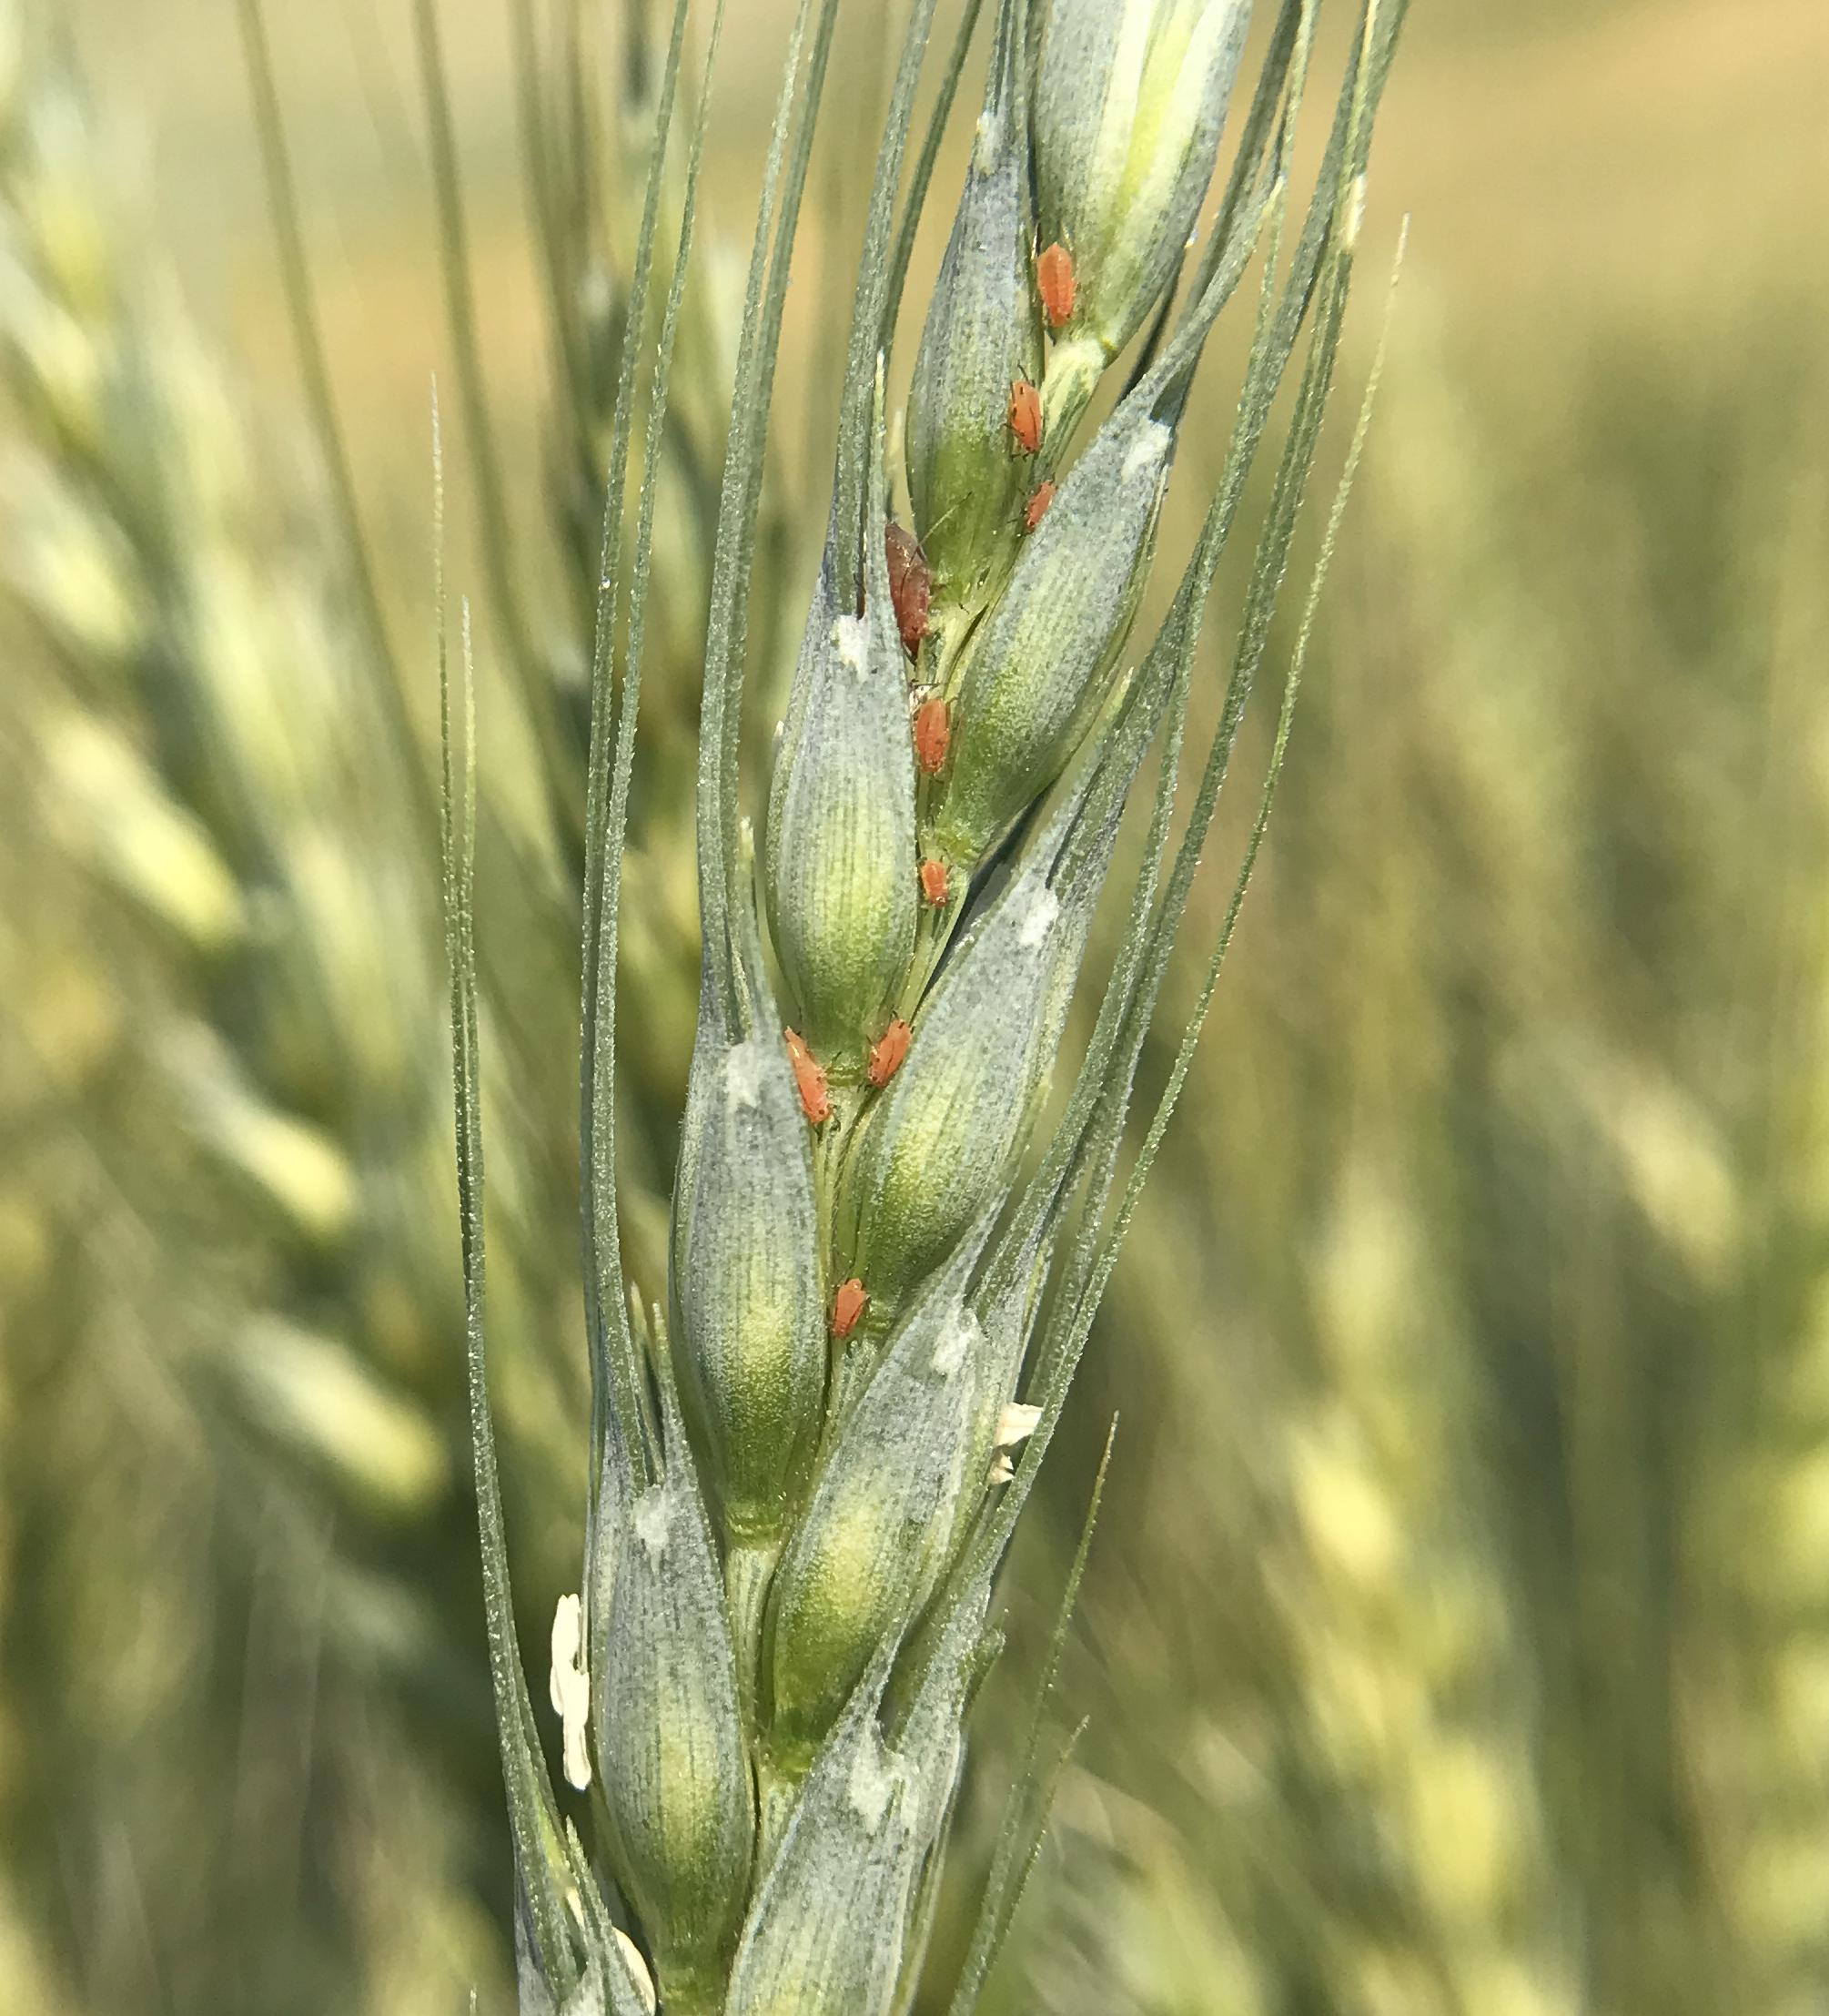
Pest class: english_grain_aphid